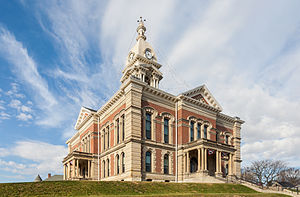
Wabasha County
Wabash County Courthouse, domhuset i Wabash County.
Wabasha County er et county i den amerikanske delstat Minnesota. Amtet ligger i den sydøstlige del af staten og grænser op til Winona County i sydøst, Olmsted County i syd og mod Goodhue County i vest og nordvest. Amtet grænser desuden op til delstaten Wisconsin i nordøst ved floden Mississippi, der udgør en naturlig grænse.